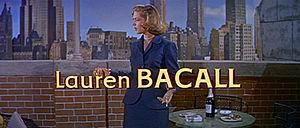
Comment épouser un millionnaire est une comédie romantique américaine de Jean Negulesco sortie en 1953.